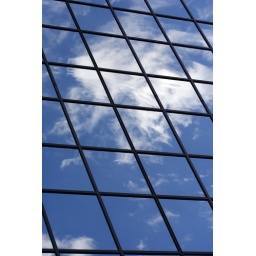
A reflection of the sky off a building in downtown Denver, Colorado.